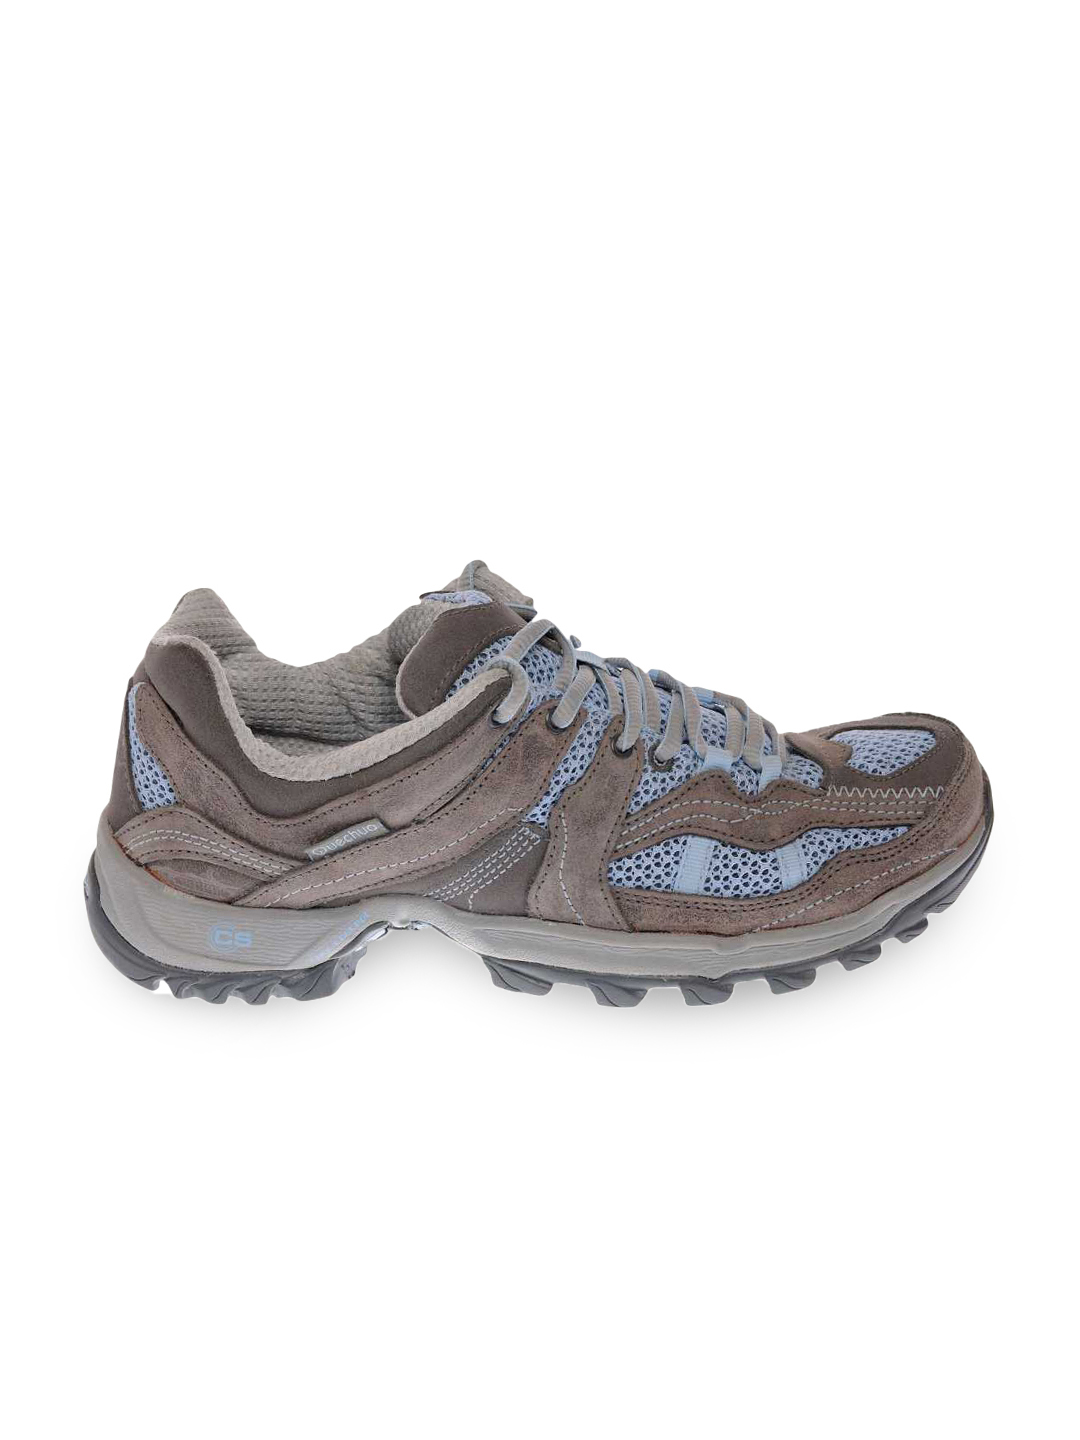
Quechua Women Arpenaz Flex Grey Shoe
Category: Footwear / Shoes / Casual Shoes
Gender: Women
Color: Grey
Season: Fall 2010
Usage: Casual